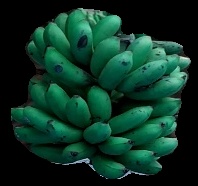
Variety: rasbale
Grade: grade3